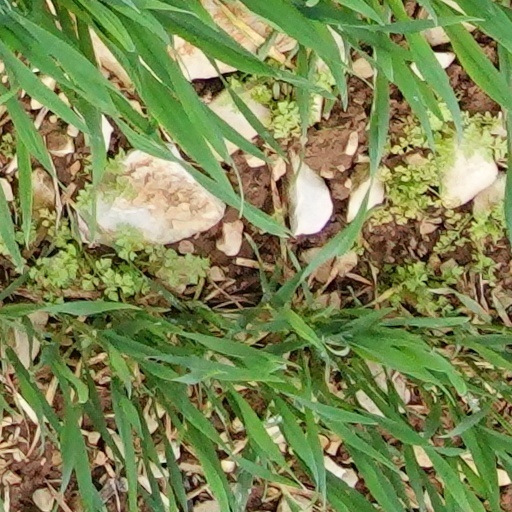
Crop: wheat